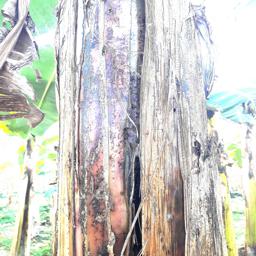
Label: PSEUDOSTEM WEEVIL